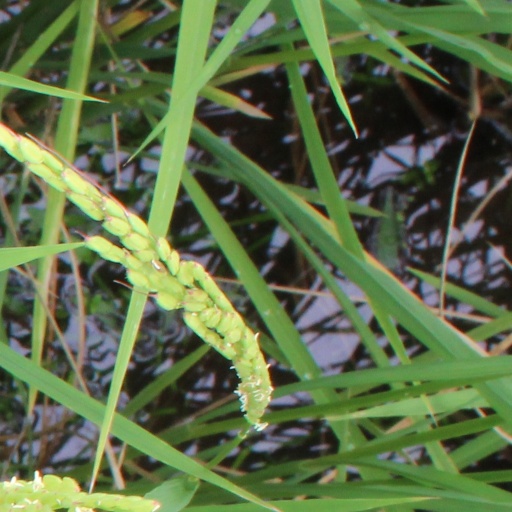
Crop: rice